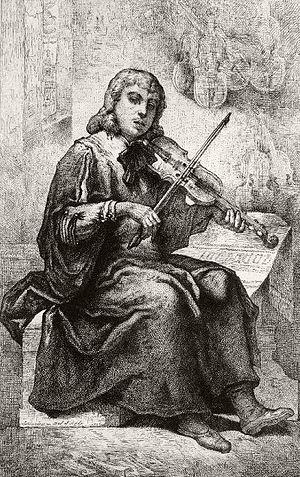
Niccolò Amati est un luthier Italien originaire de Crémone.